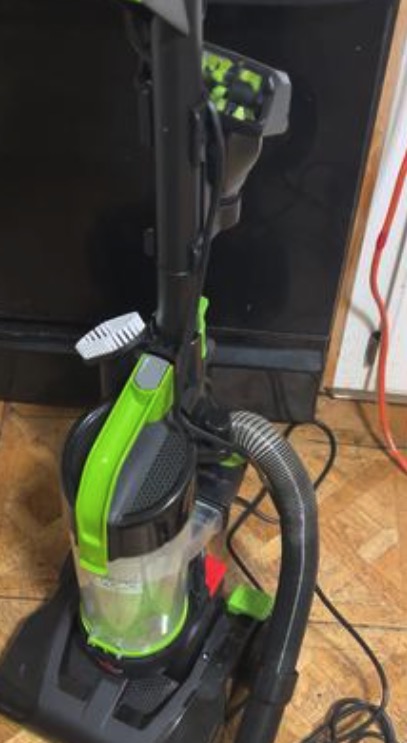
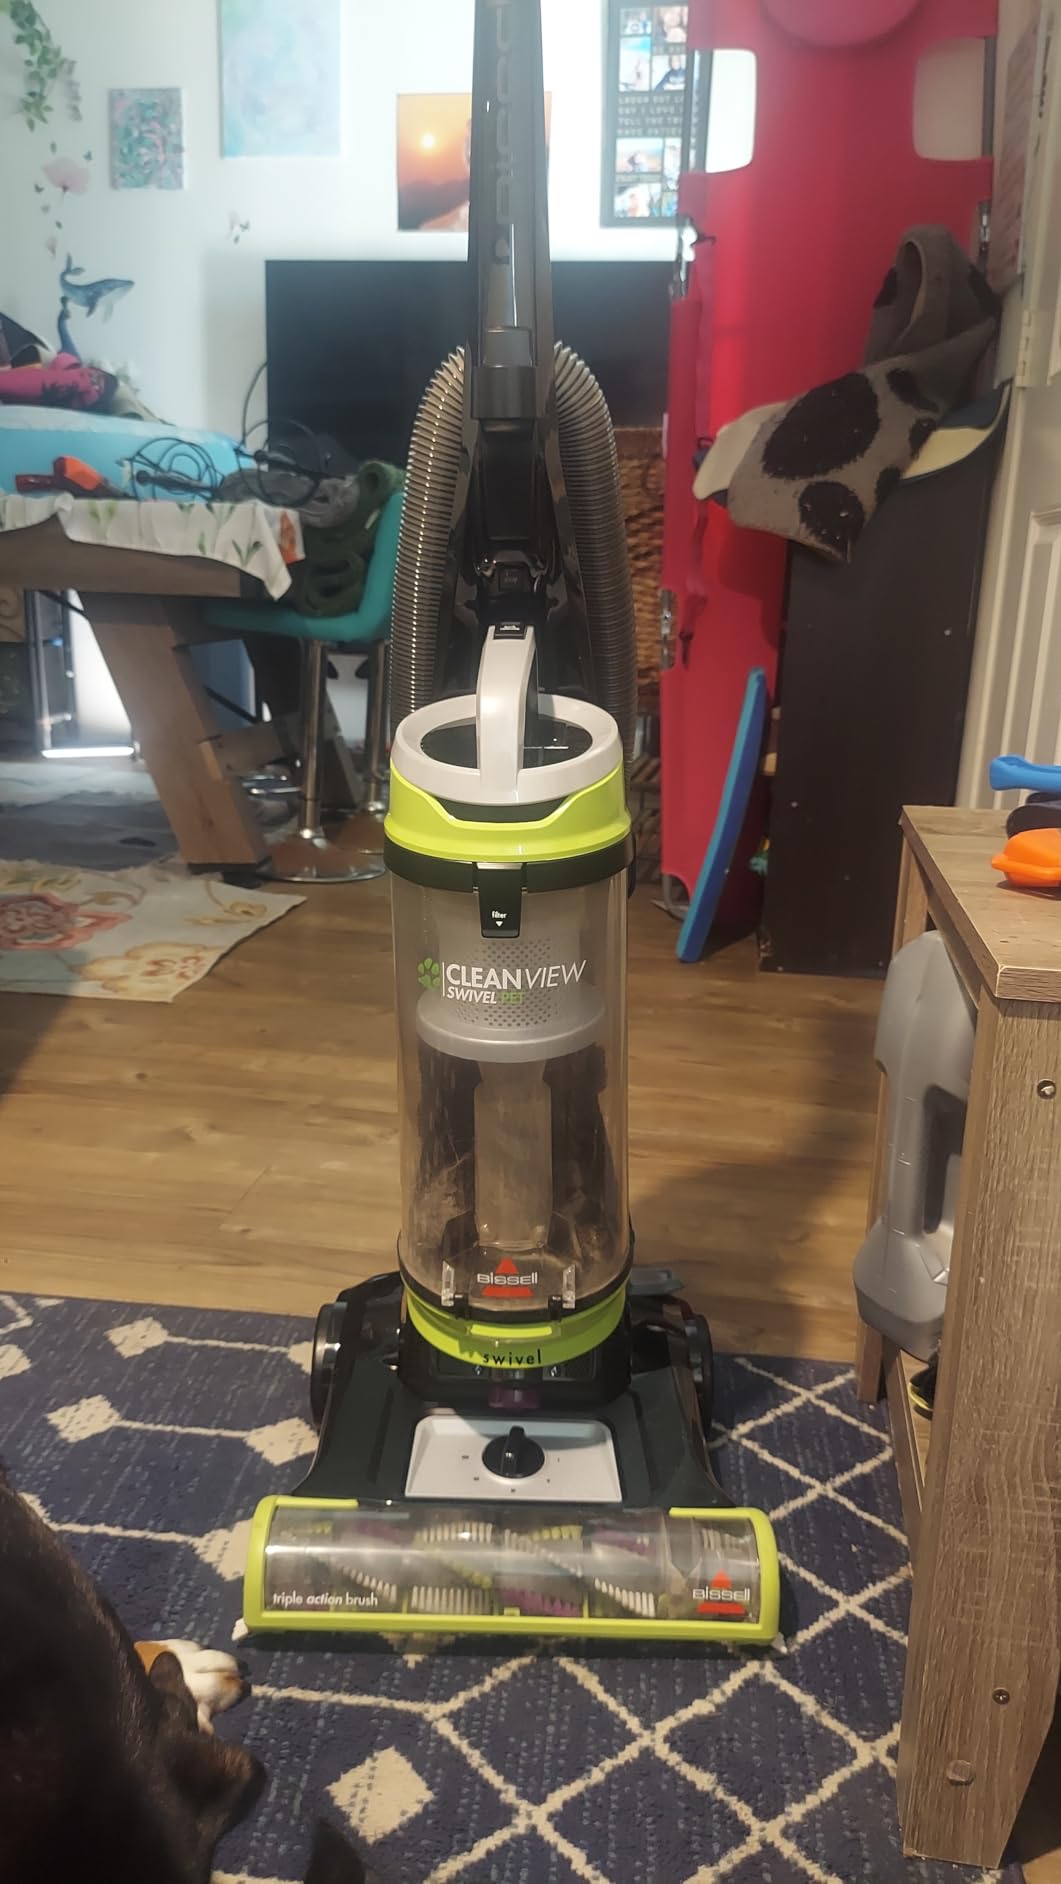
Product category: items_vacuum
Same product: no